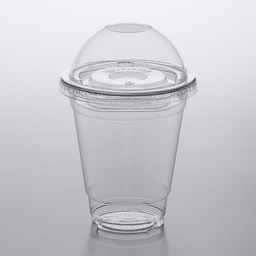
Label: plastic